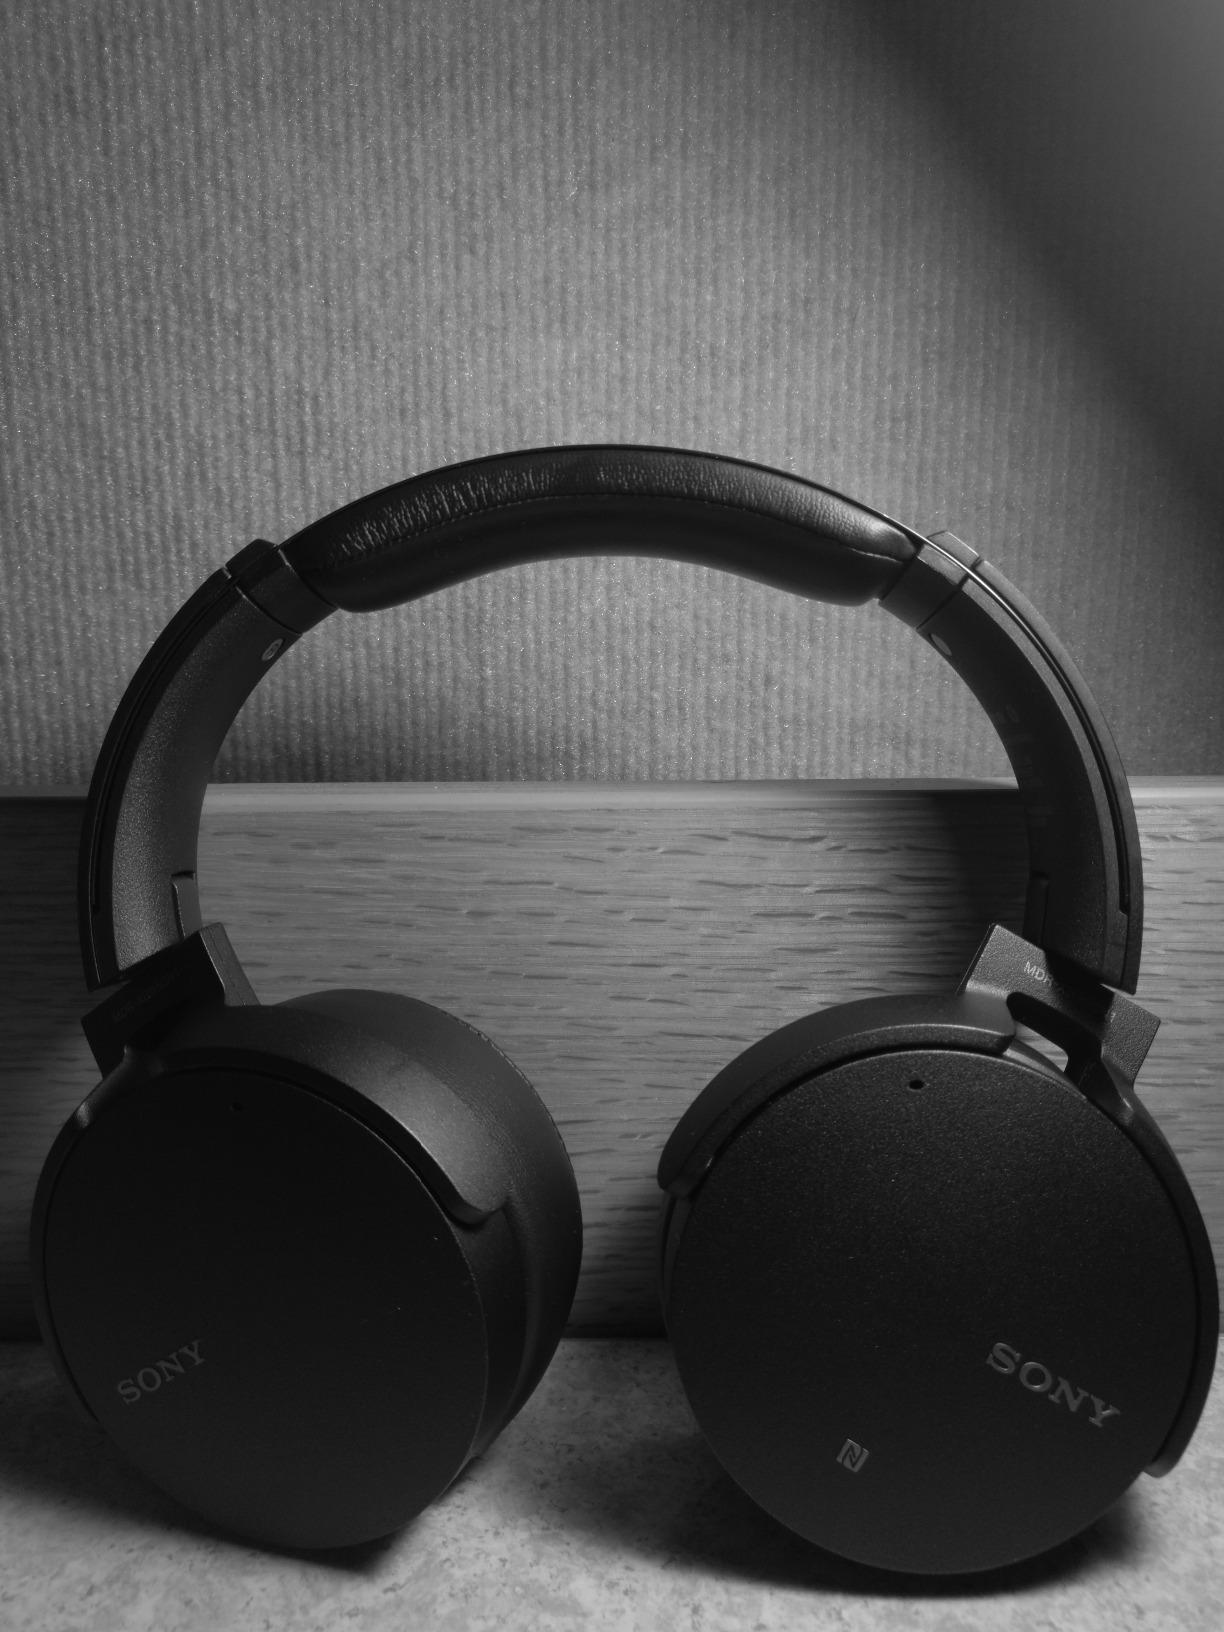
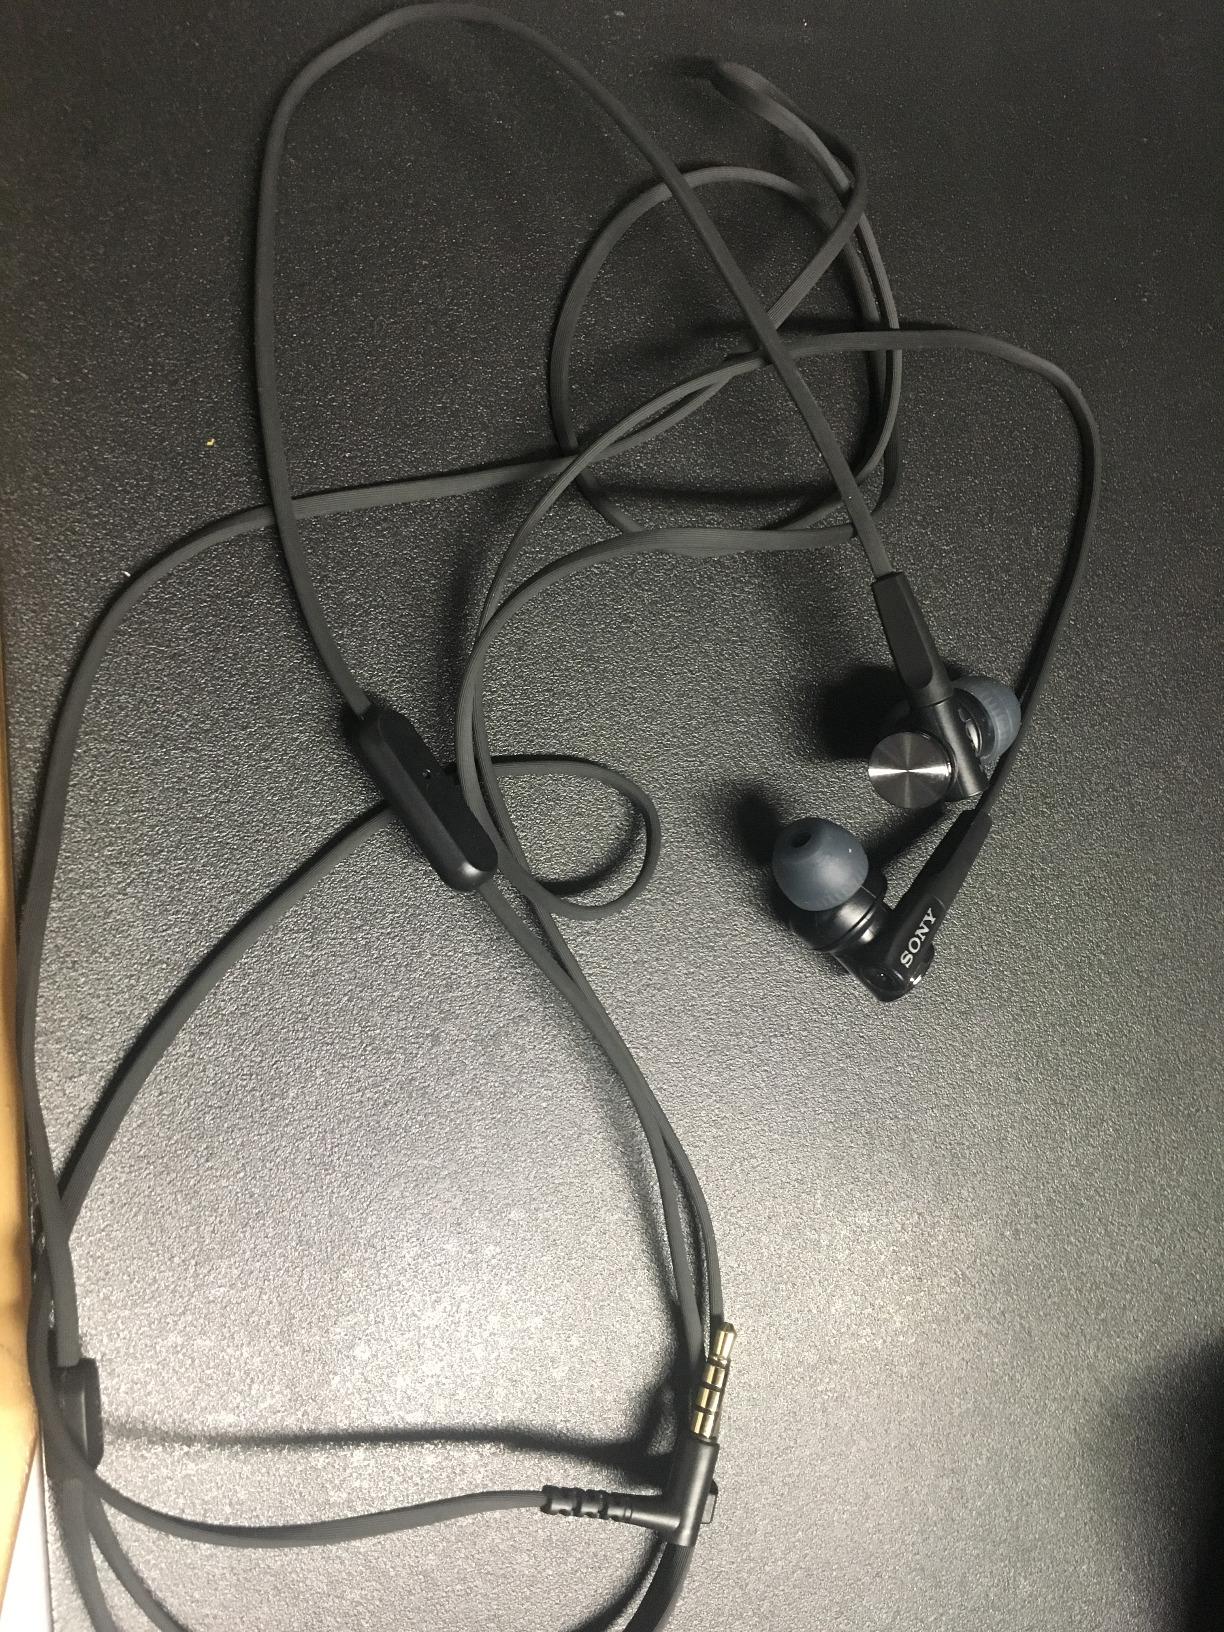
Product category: headphones
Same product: no